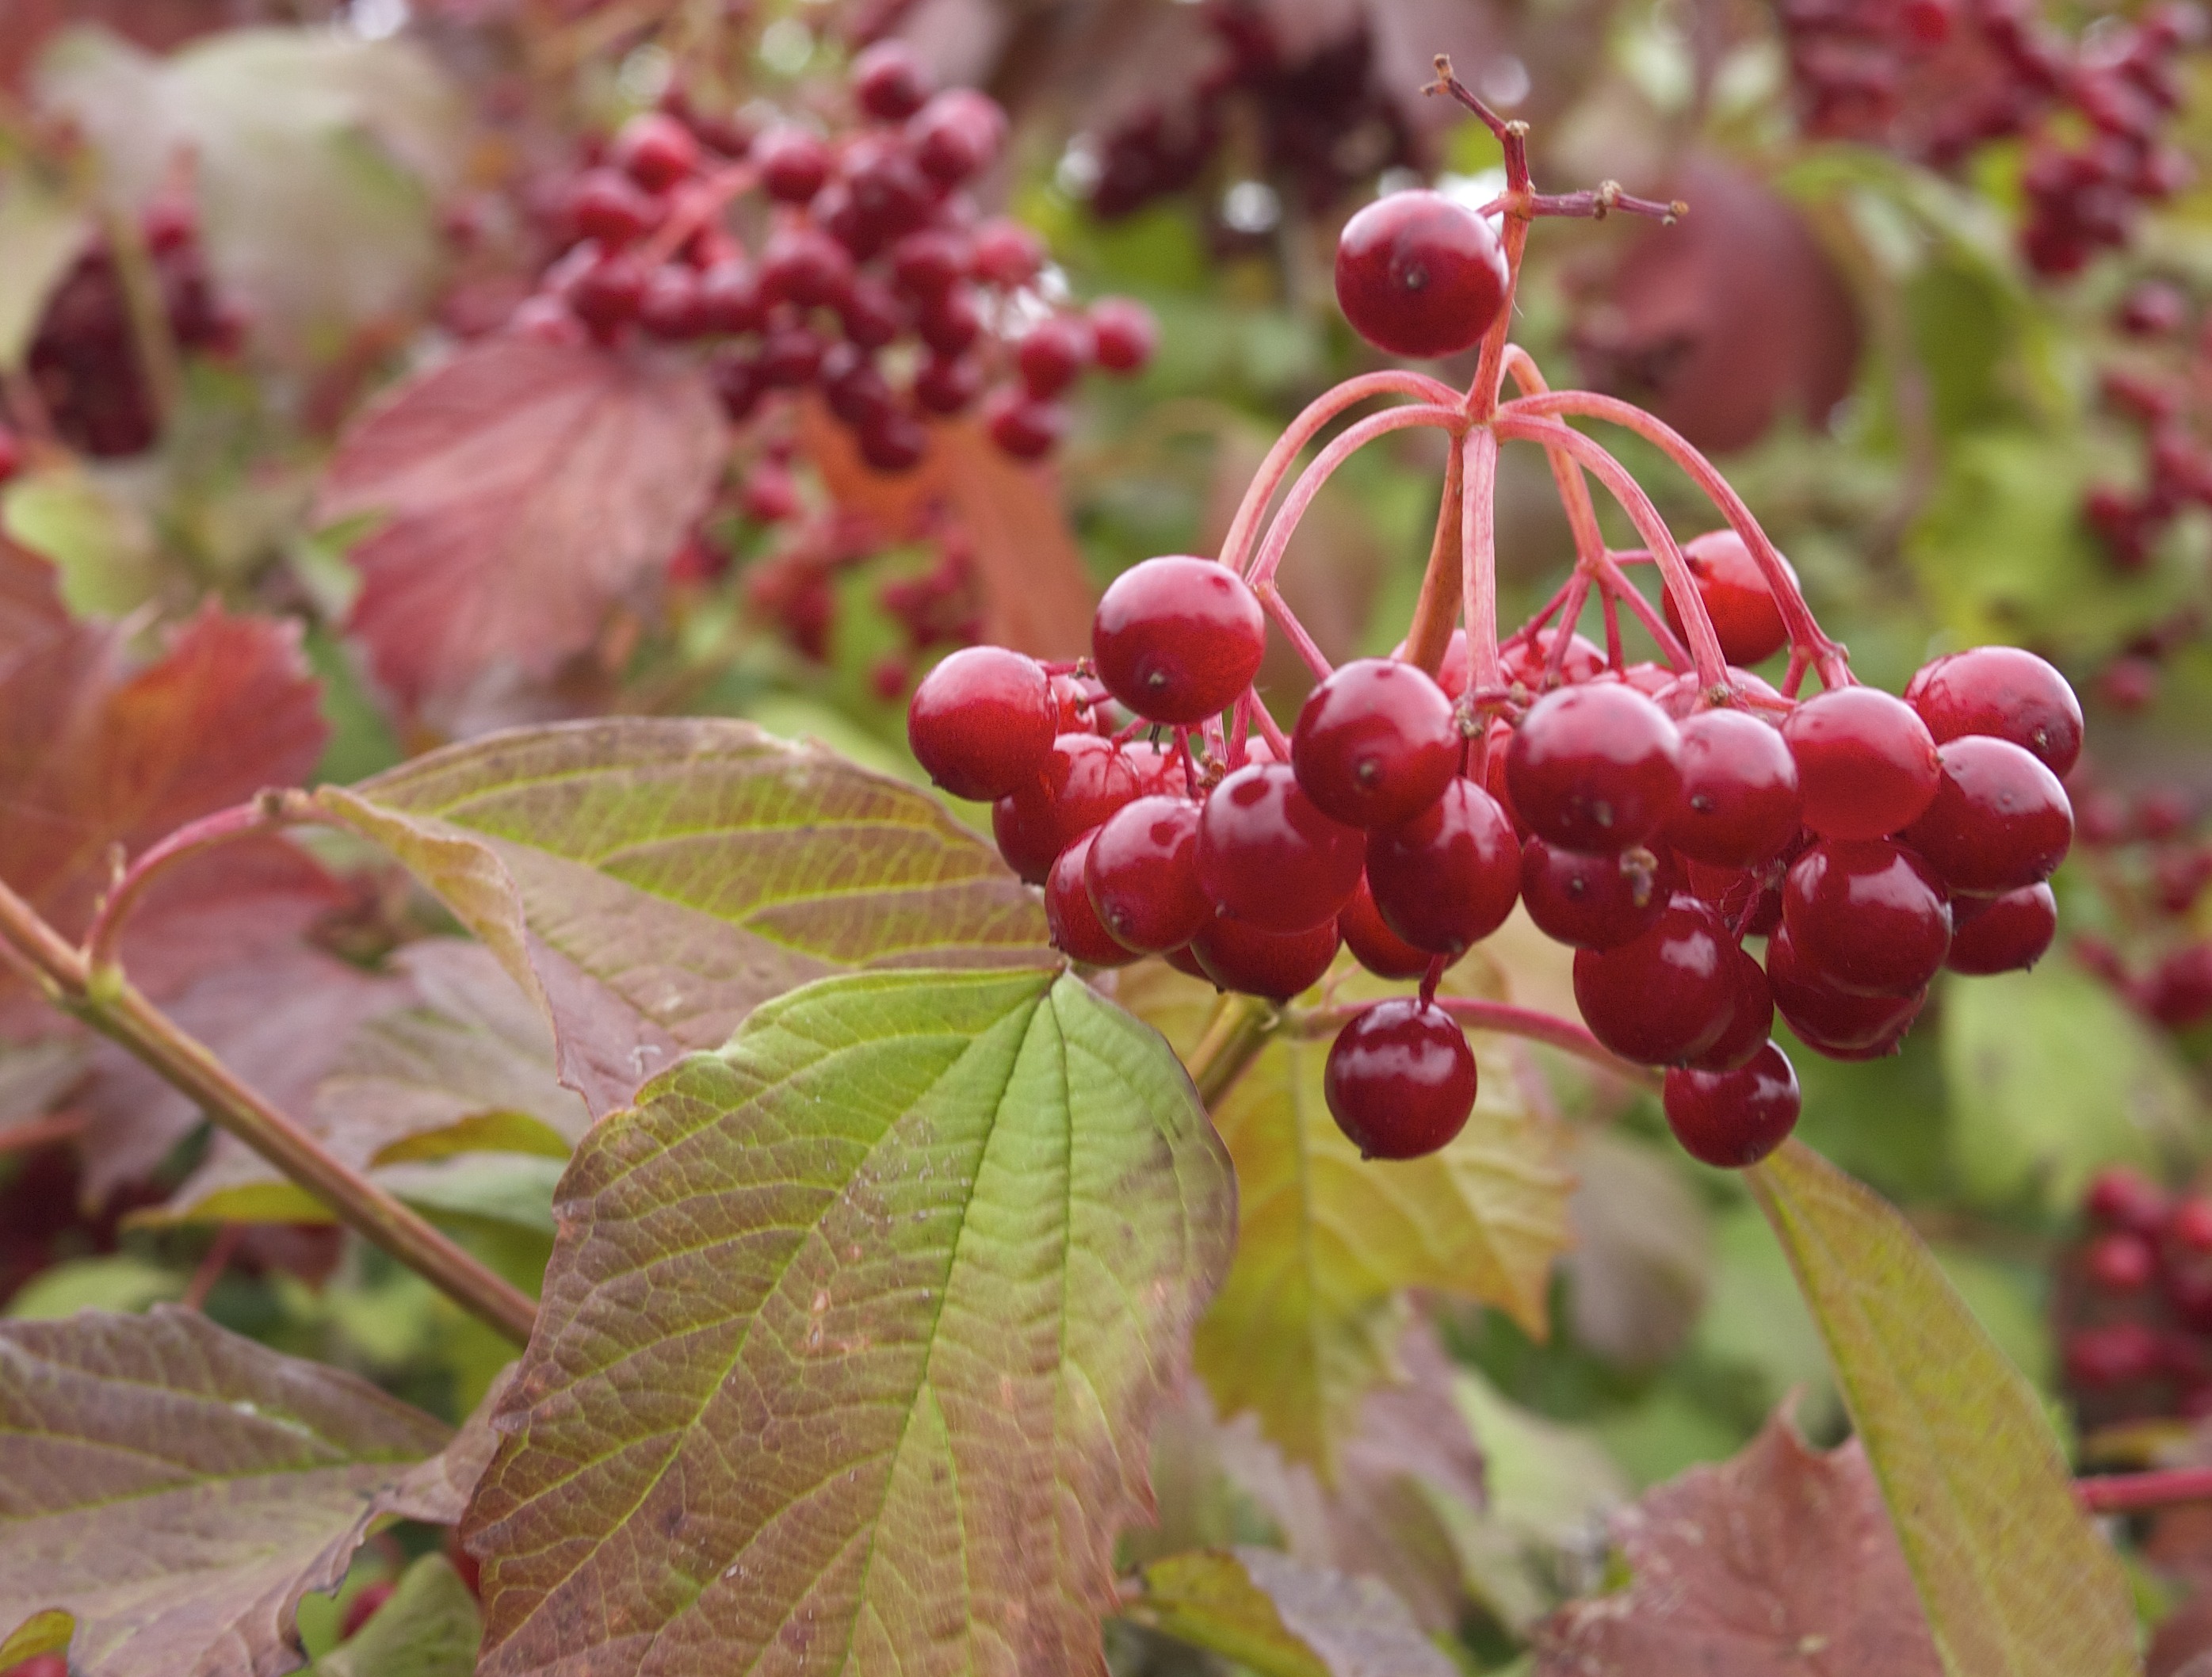
tree, nature, plant, fruit, berry, leaf, flower, environment, foliage, food, herb, produce, natural, autumn, botany, agriculture, flora, botanical, outdoors, vegetation, shrub, viburnum, horticulture, rowan, organic, flowering plant, red berries, woody plant, land plant, chinese hawthorn, schisandra, wine raspberry